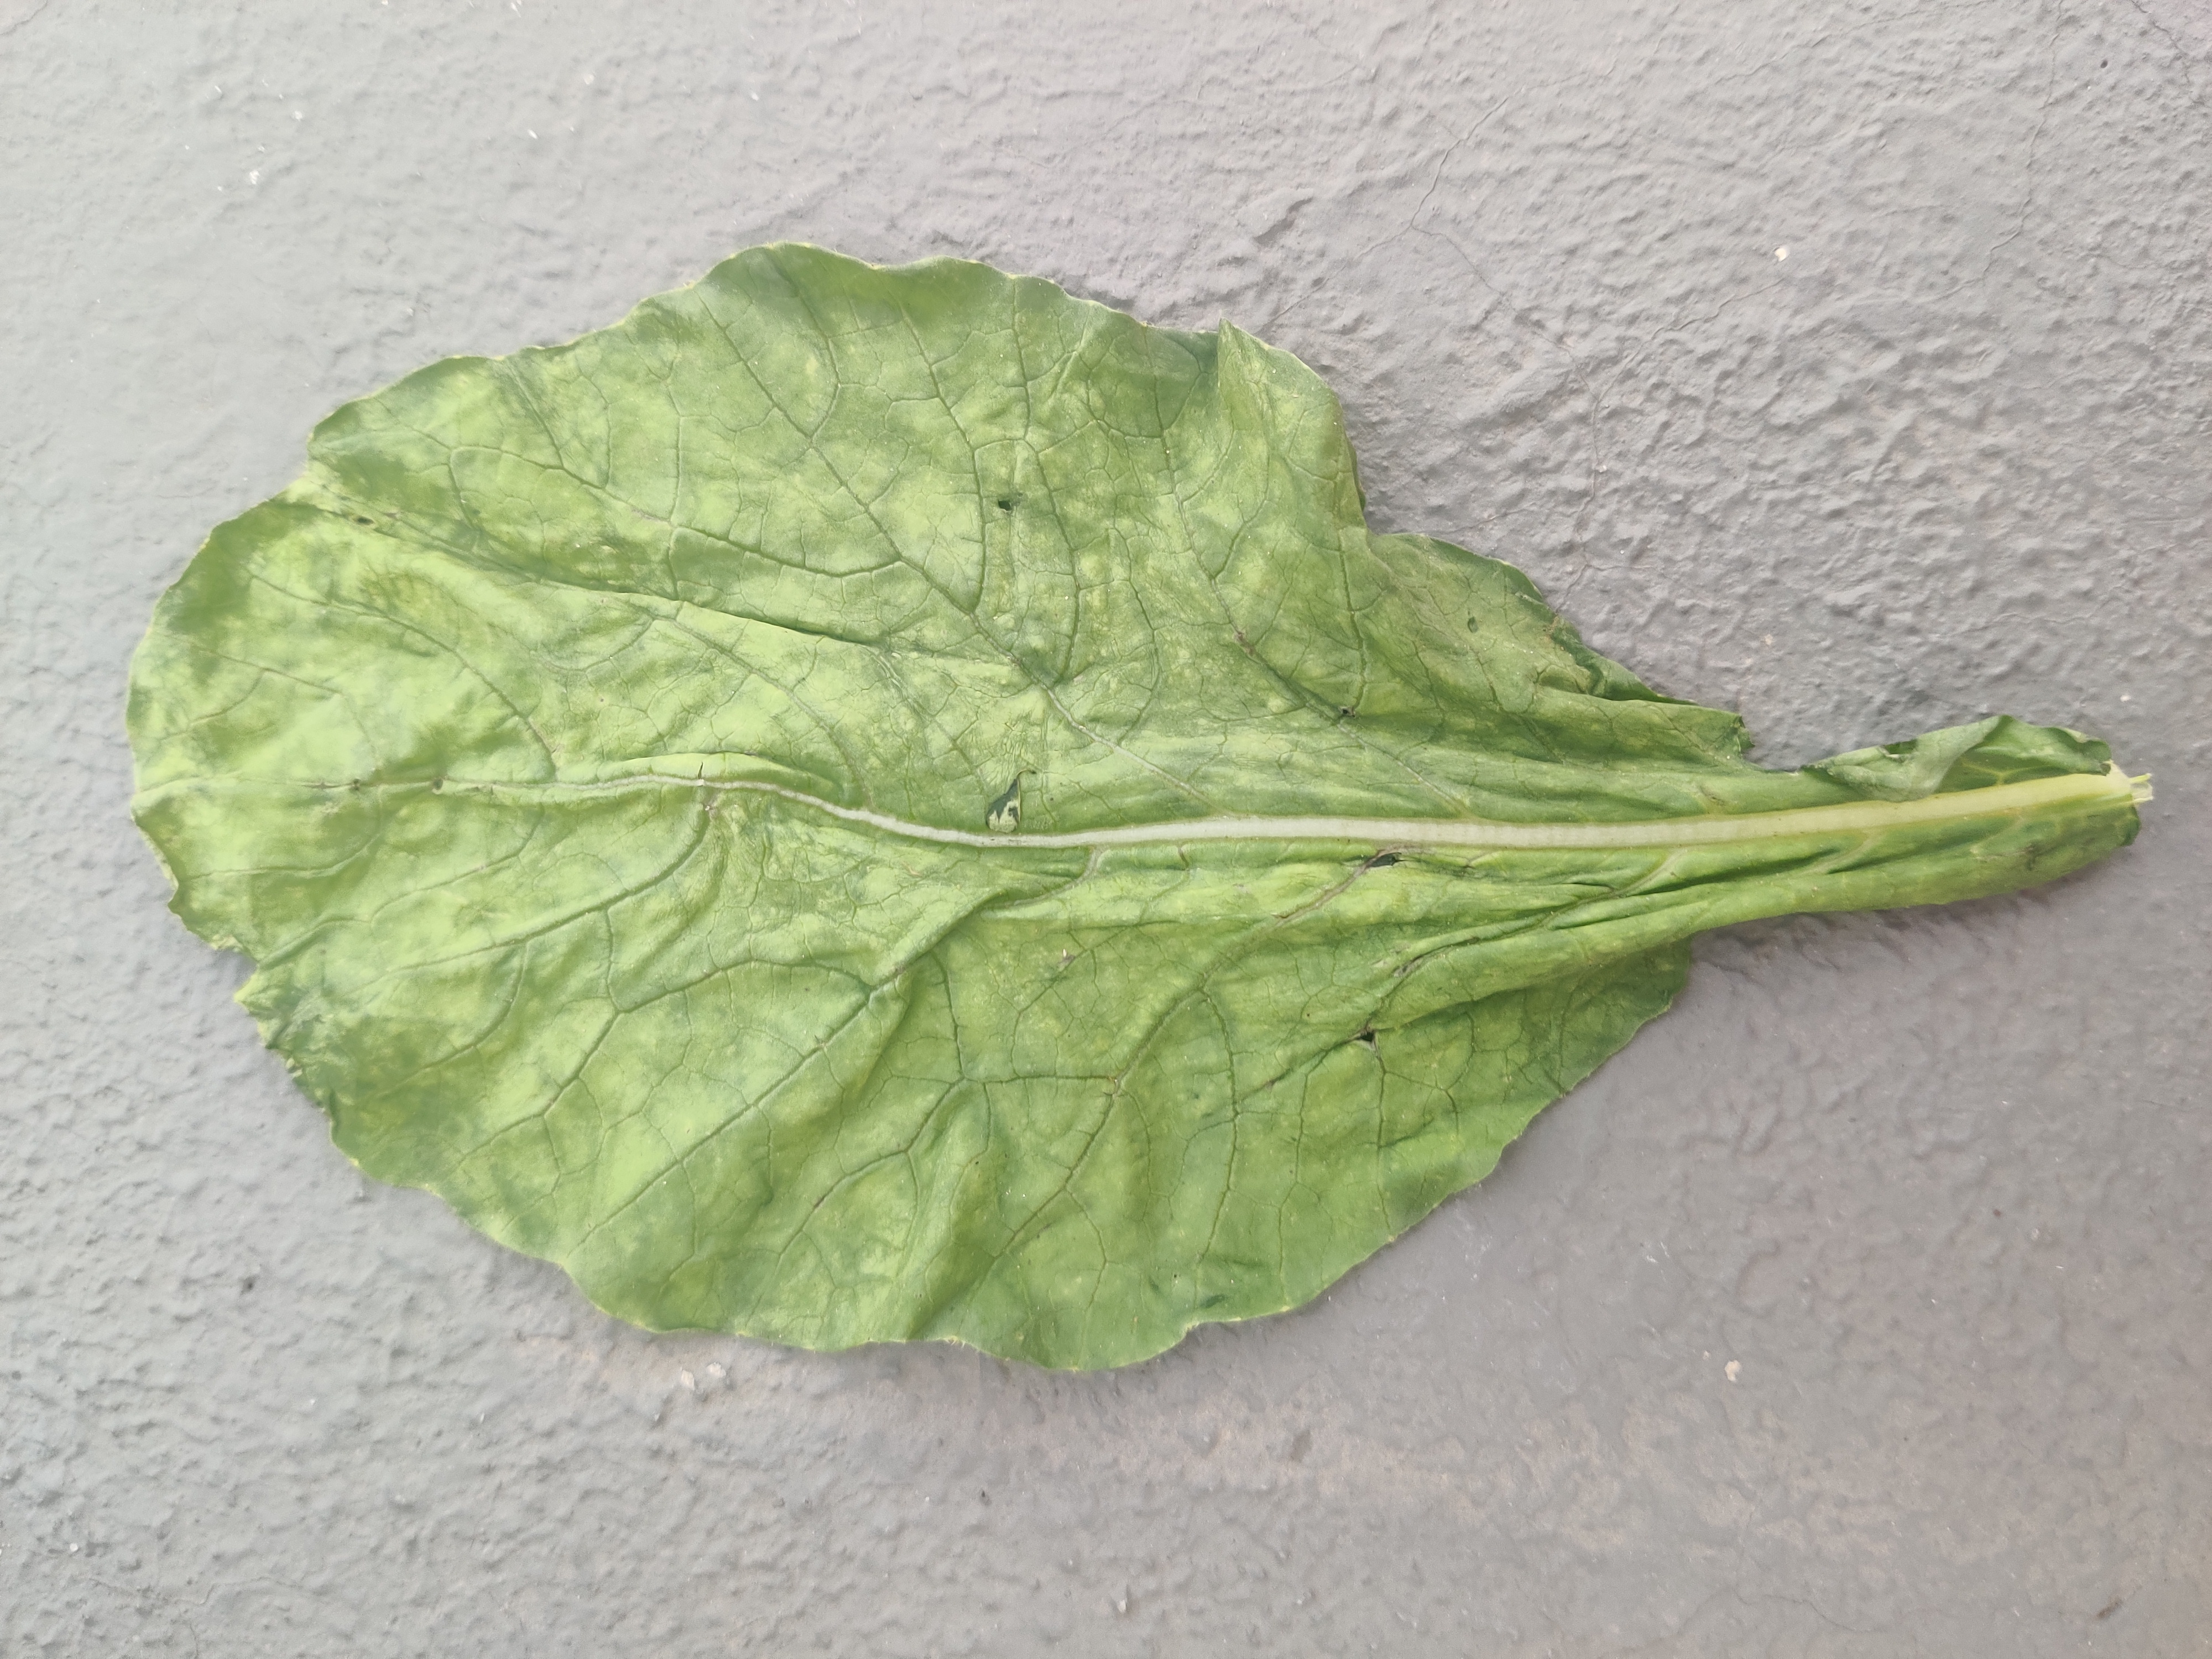
Plant: Raddish